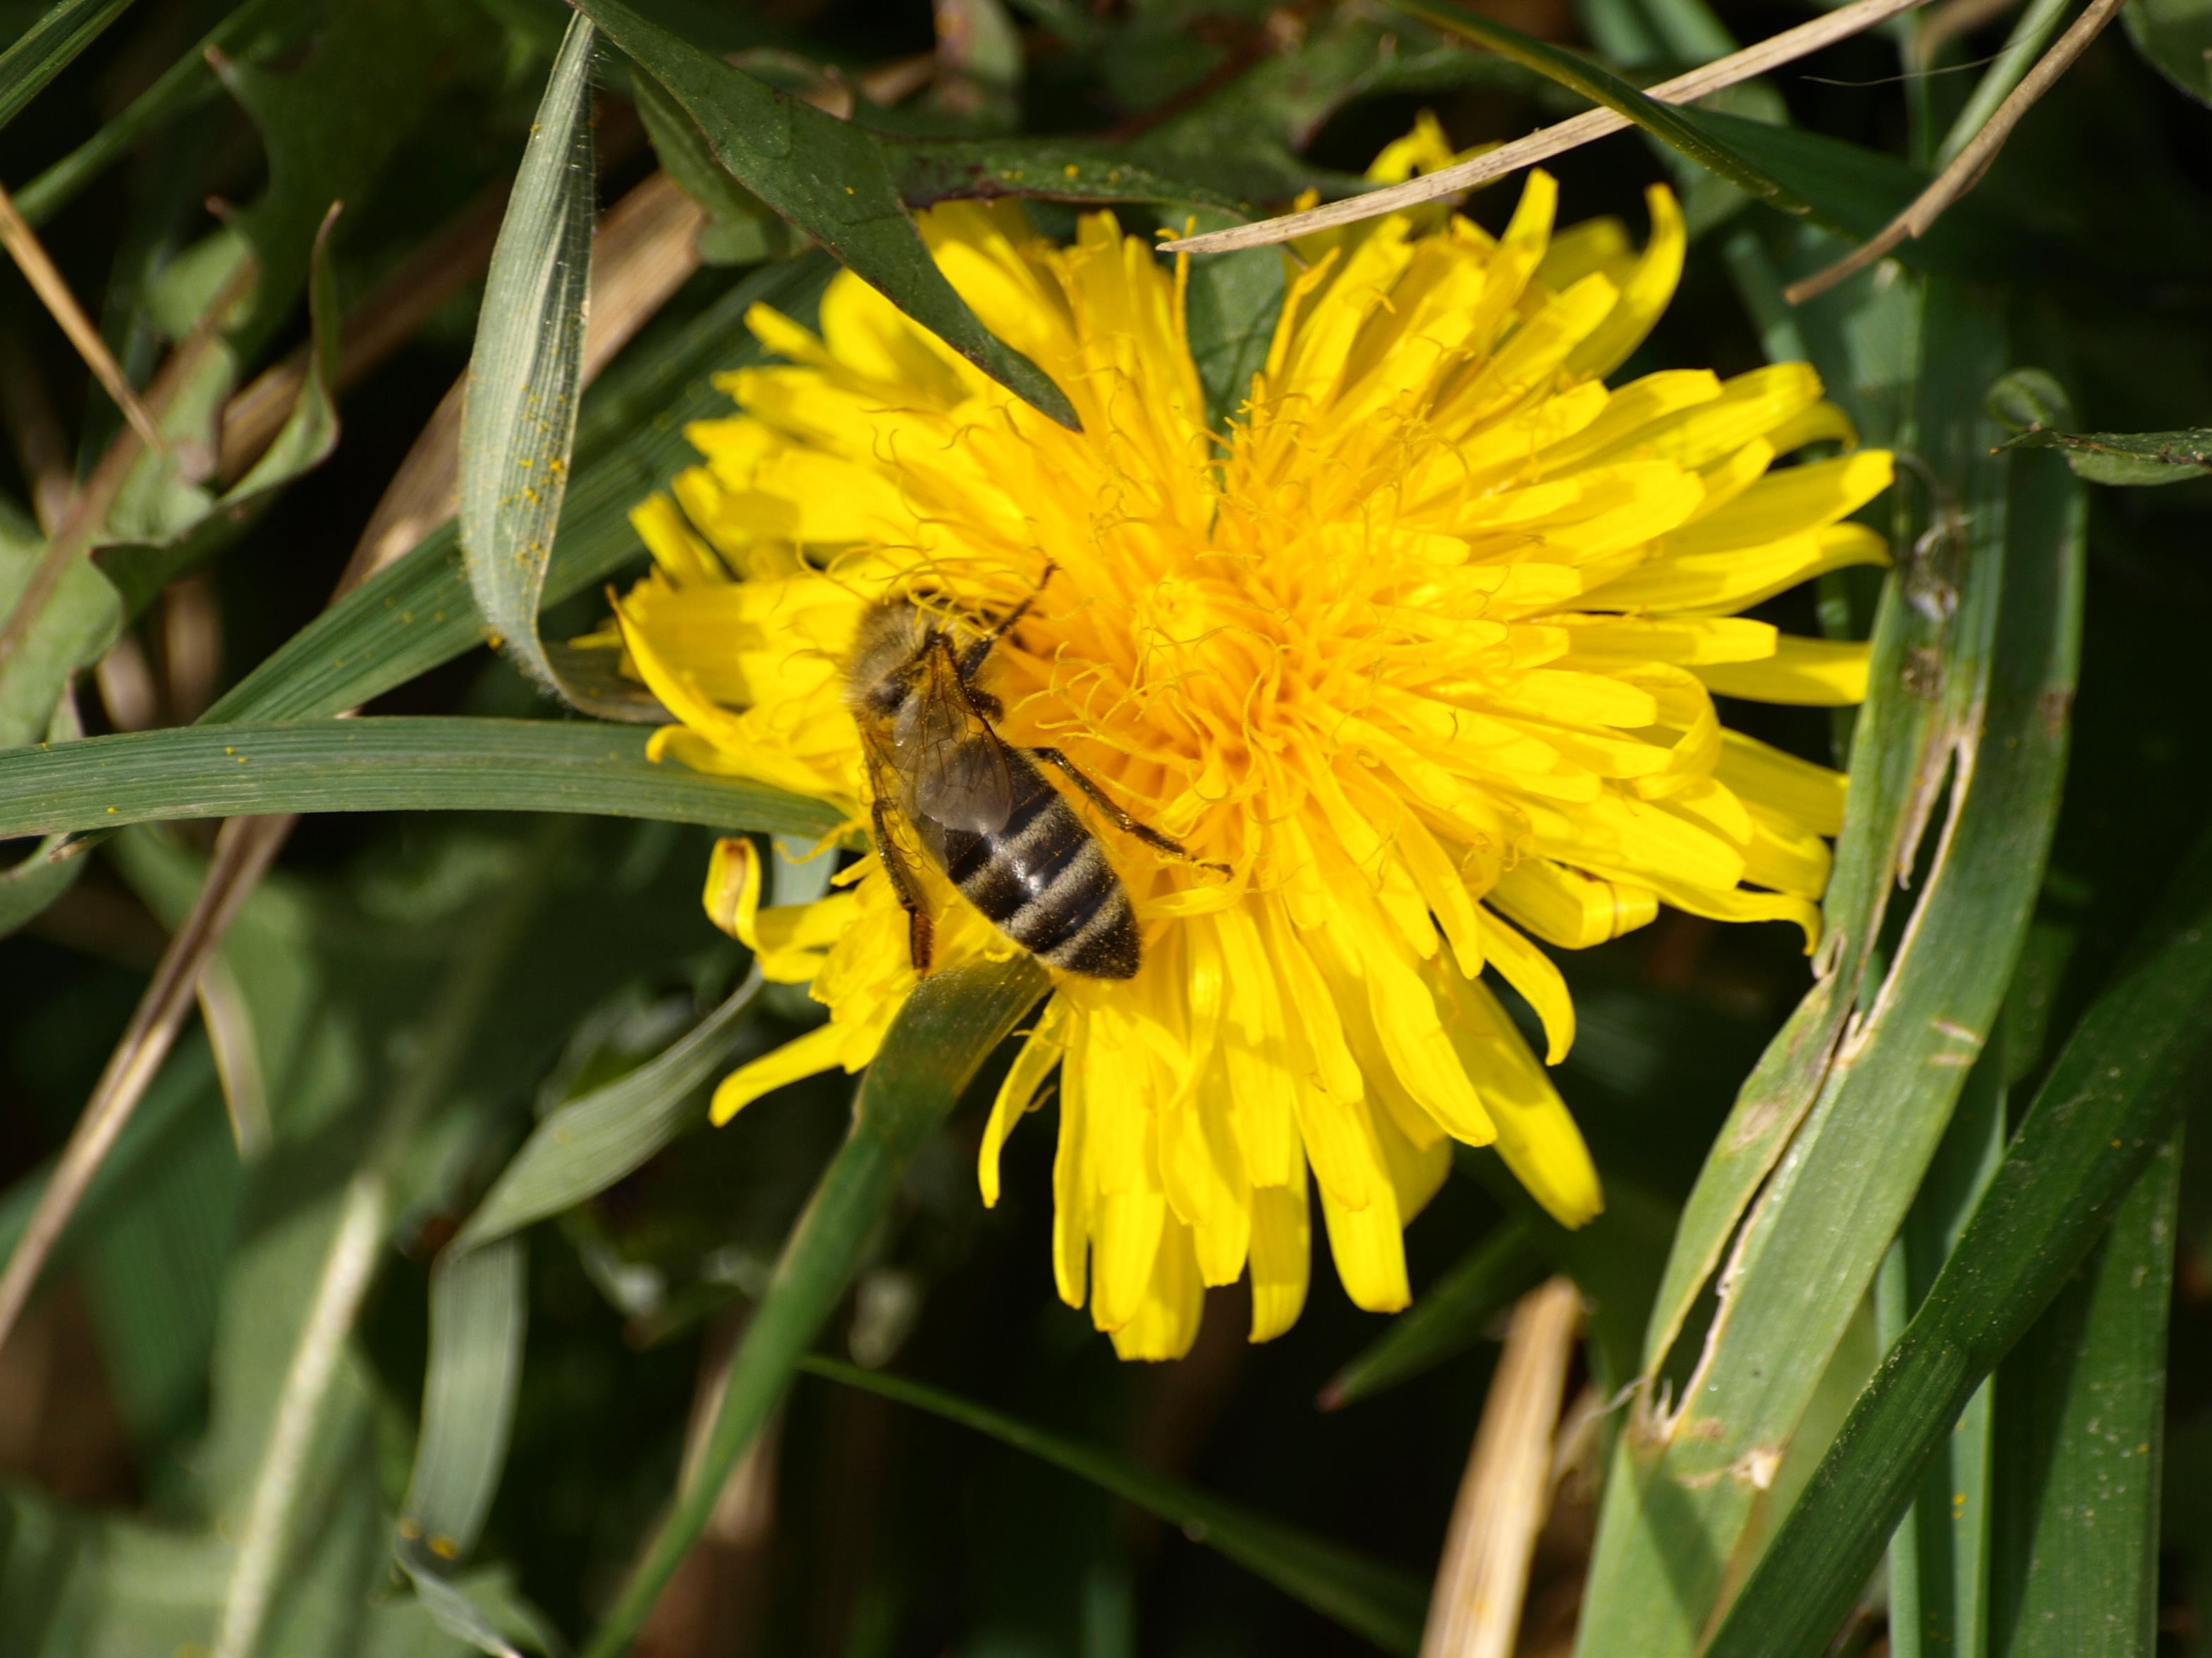
nature, blossom, plant, meadow, dandelion, flower, bloom, insect, botany, yellow, close, flora, fauna, invertebrate, wildflower, close up, bee, nectar, macro photography, flowering plant, honey bee, daisy family, plant stem, land plant, membrane winged insect